Saturn Award for Best Supporting Actress on Television

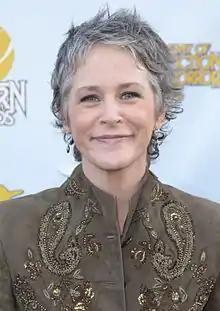
Melissa McBride, the only consecutive two-time winner in the category and holds the record for most nominations for an actress with eight total.

The Saturn Award for Best Supporting Actress on Television is presented annually by the Academy of Science Fiction, Fantasy and Horror Films, honoring the work of actresses in science fiction, fantasy, and horror fiction on television.